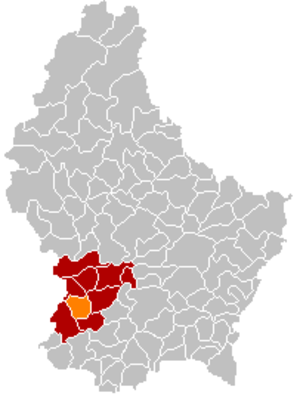
Garnich
Garnichs placering i Luxembourg
Garnich er en kommune og et byområde i storhertugdømmet Luxembourg. Kommunen, som har et areal på 20,95 km², ligger i kantonen Capellen i distriktet Luxembourg. I 2005 havde kommunen 1.535 indbyggere.